Indio, California

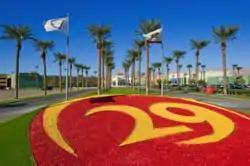
Entrance to Spotlight 29 Casino

Two Native American owned casinos in and near Indio are the Fantasy Springs Resort Casino, owned by the Cabazon Band of Mission Indians, and the Spotlight 29 Casino, owned by the Twenty-Nine Palms Band of Mission Indians. Spotlight 29 formerly was "Trump 29" when it was partly owned by then-businessman Donald Trump for a brief period of time in the 2000s.